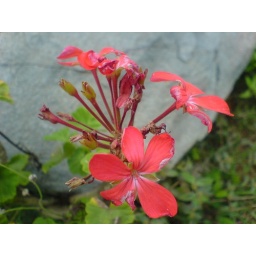
The flowers on a plant near a smokers' zone!